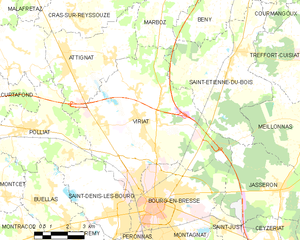
Carte des communes françaises: Viriat
Viriat est une commune française située dans le département de l'Ain, en région Auvergne-Rhône-Alpes.